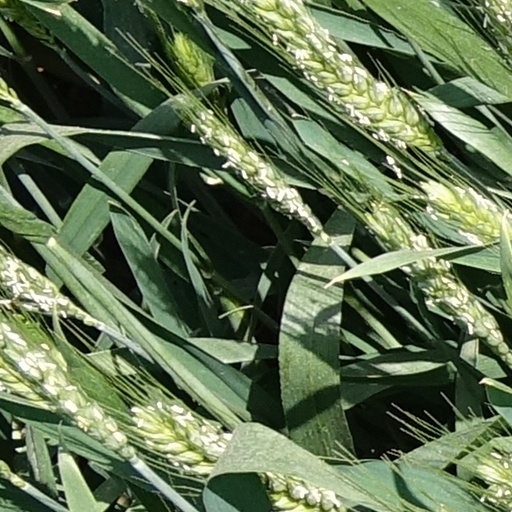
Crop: wheat